Coconut cup (Hans van Amsterdam, Metropolitan Museum)

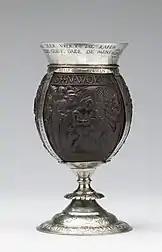
Coconut cup with Old Testament

A cup in the Walters Art Museum in Baltimore was created by Cornelis de Bye in 1598. This piece features scenes from the Old Testament carved on a coconut sourced from Africa and the East Indies. The coconut is mounted on a silver base.